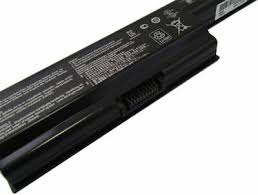
Waste category: battery